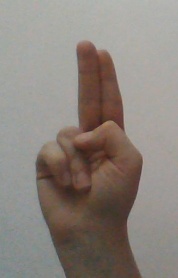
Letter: taa